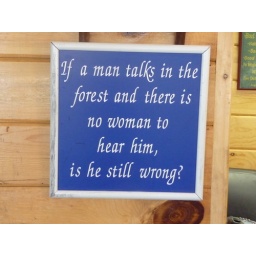
Interesting sign spotted at the Noisy Goose, a great place for dinner in Palmer, Alaska